2022 National League Wild Card Series

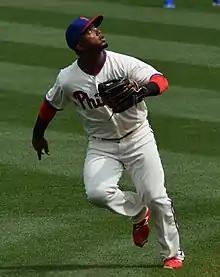
Jean Segura hit the go-ahead 2-run single for the Phillies in Game 1.

Game 1 featured a pitching match-up between Phillies ace Zack Wheeler, who had not allowed a run to the Cardinals in regular-season innings, and Jose Quintana, a Cardinals trade deadline acquisition. The game was scoreless until the seventh inning, when Juan Yepez hit a pinch-hit two-run home run off of Jose Alvarado, who had just relieved Wheeler. Yepez's home run was the first go-ahead pinch-hit home run in St. Louis Cardinals postseason history.